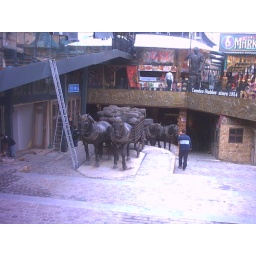
Horse and wagon in the horse market